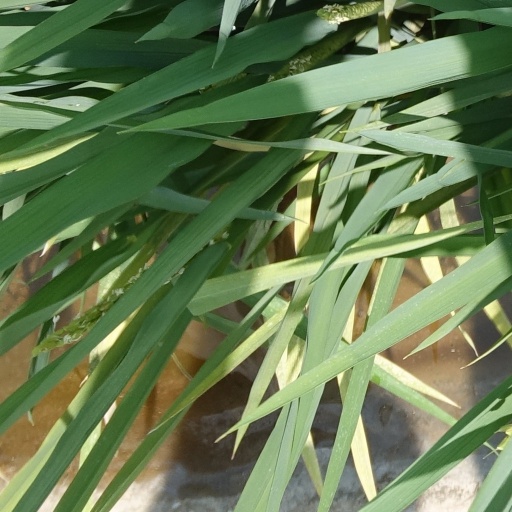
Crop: rice